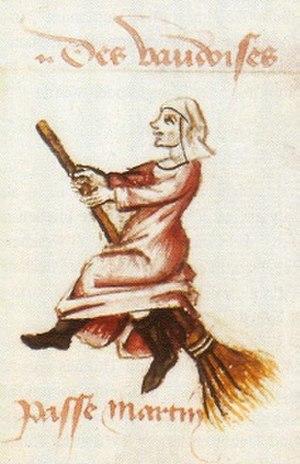
La symbolique du cheval est l'étude de la représentation du cheval dans la mythologie, les religions, le folklore populaire, l'art, la littérature et la psychanalyse en tant que symbole, dans sa capacité à désigner, à signifier un concept abstrait, au-delà de la réalité physique de l’animal quadrupède. De nombreux rôles et des dons magiques s'associent au cheval à toutes les époques et dans toutes les régions du monde où des populations humaines se sont trouvées en contact avec lui, faisant du cheval l'animal le plus symboliquement chargé, avec le serpent.